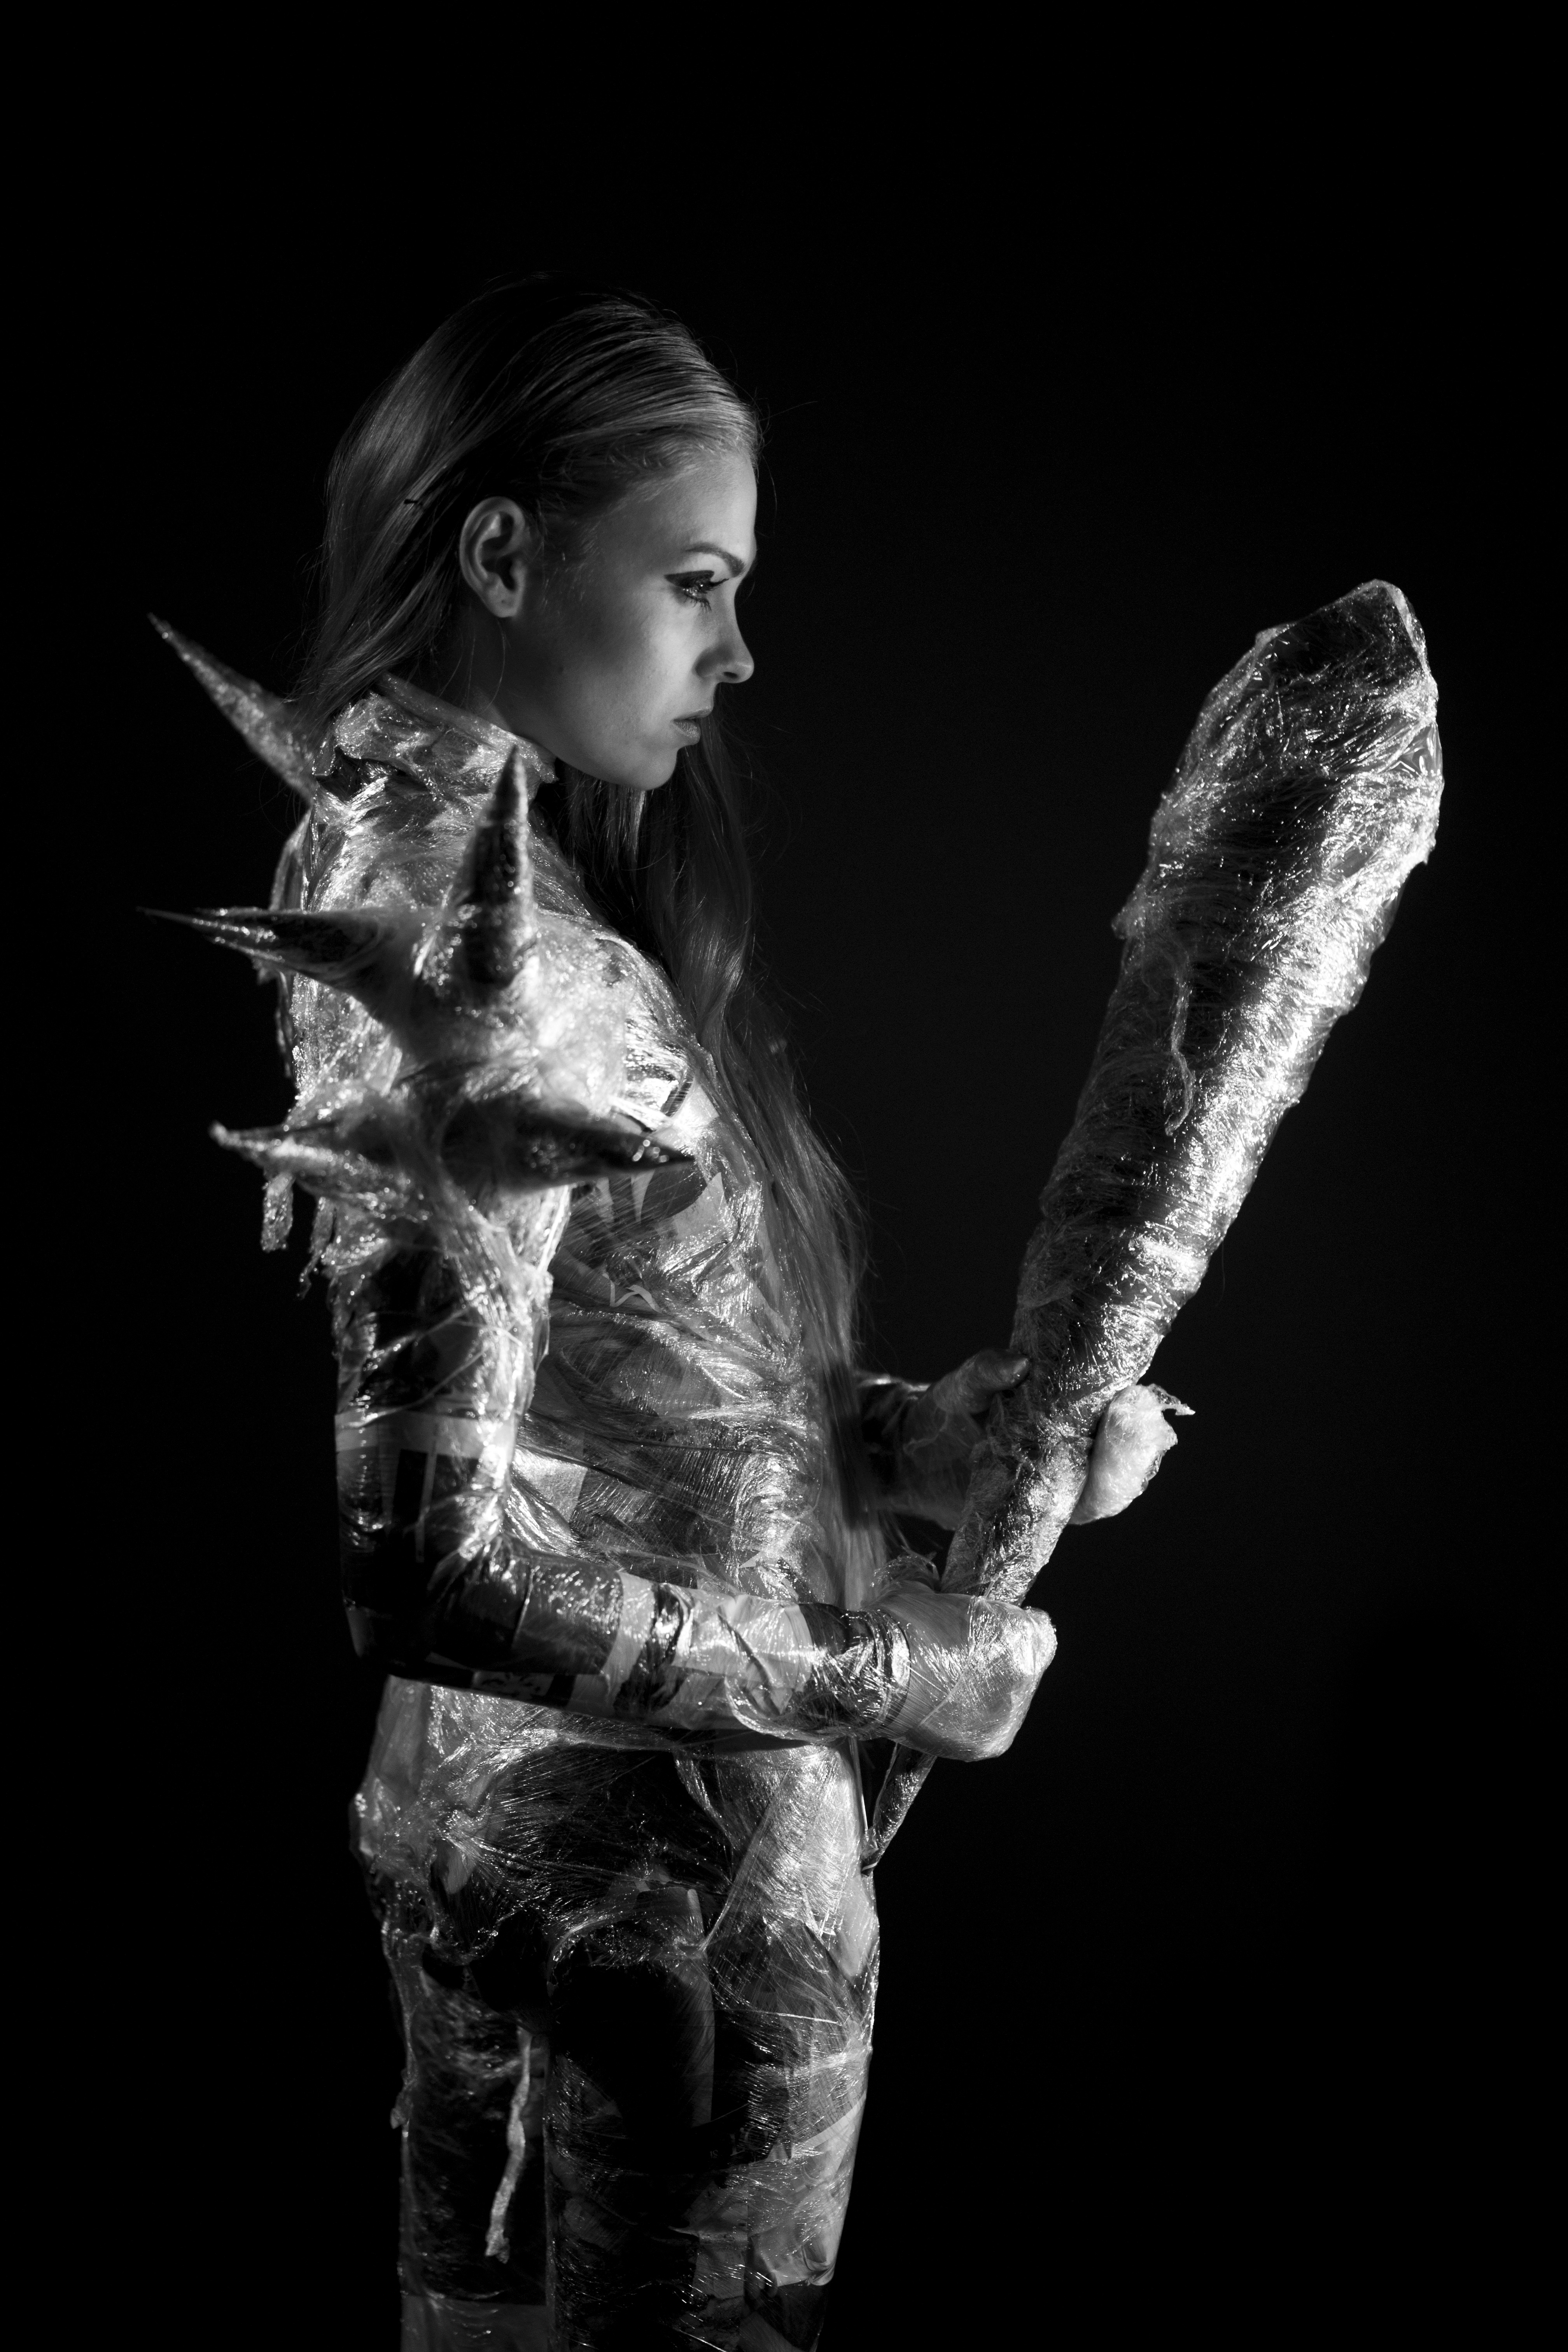
black and white, people, girl, photography, photo, statue, portrait, model, young, studio, human, darkness, fashion, monochrome, muscle, face, exposure, fiction, design, overview, photograph, beauty, passion, beautiful, body, clothes, contact, young girl, the young woman, monochrome photography, young model, fashion shoot, women's